Porfirio Barba-Jacob

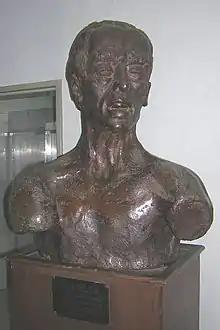
Bust of Porfirio Barba Jacob in the Pilot Public Library in Medellín, Colombia.

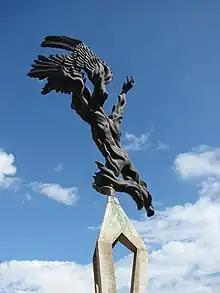
Bronze and concrete monument to Porfirio Barba Jacob in the central municipal park of Santa Rosa de Osos in Antioquia, Colombia. The sculpture is by Rodrigo Arenas Betancur.

Miguel Ángel Osorio Benítez (July 29, 1883 – January 14, 1942), better known by his pseudonym, Porfirio Barba-Jacob, was a Colombian poet and writer.